Boston brace

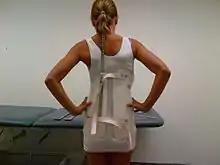
Rear view of a woman wearing a Boston brace

Since it lacks the metal superstructure of the Milwaukee brace, which was the most commonly worn brace until the development of the Boston brace, the brace is typically not noticeable under clothing. The Boston brace is prescribed for correcting curves in the lumbar or thoracolumbar part of the spine. It is designed to keep the lumbar area of the body in a flexed position by pushing the abdomen in and flattening the posterior lumbar contour. Pads are placed at the apex of the curves to provide pressure, and areas of relief from pressure are positioned opposite the curves.